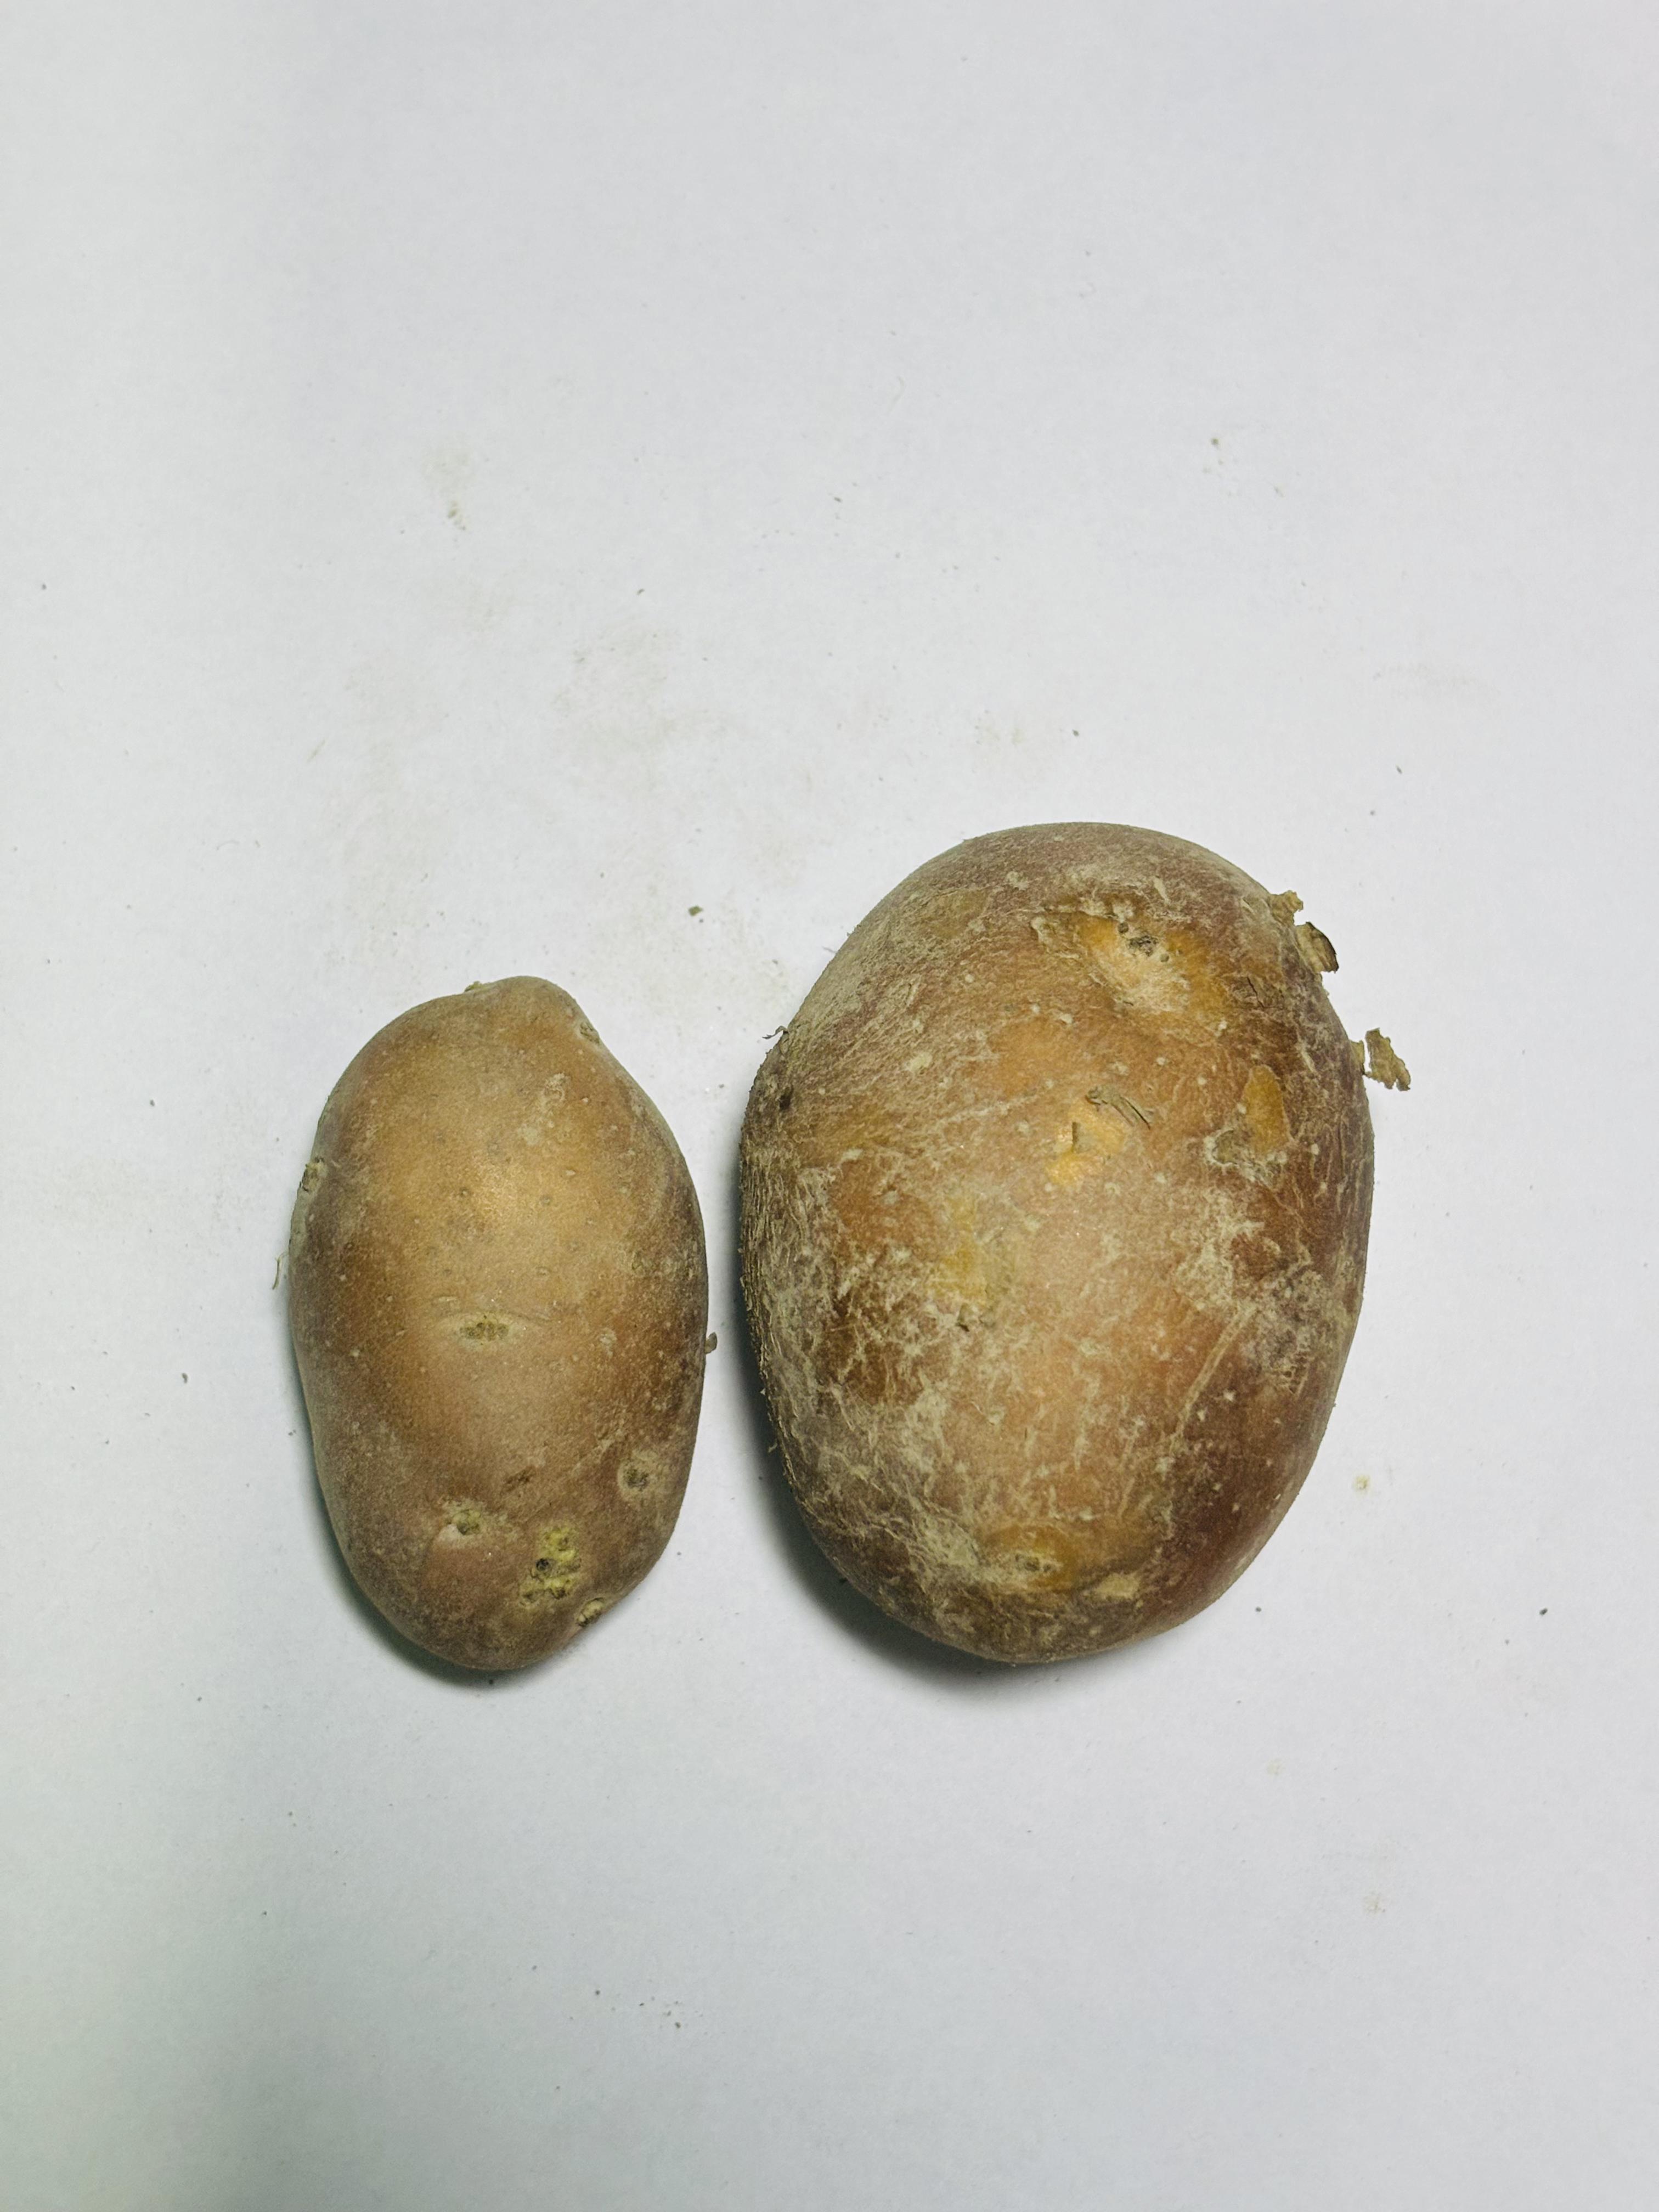
Label: Potato